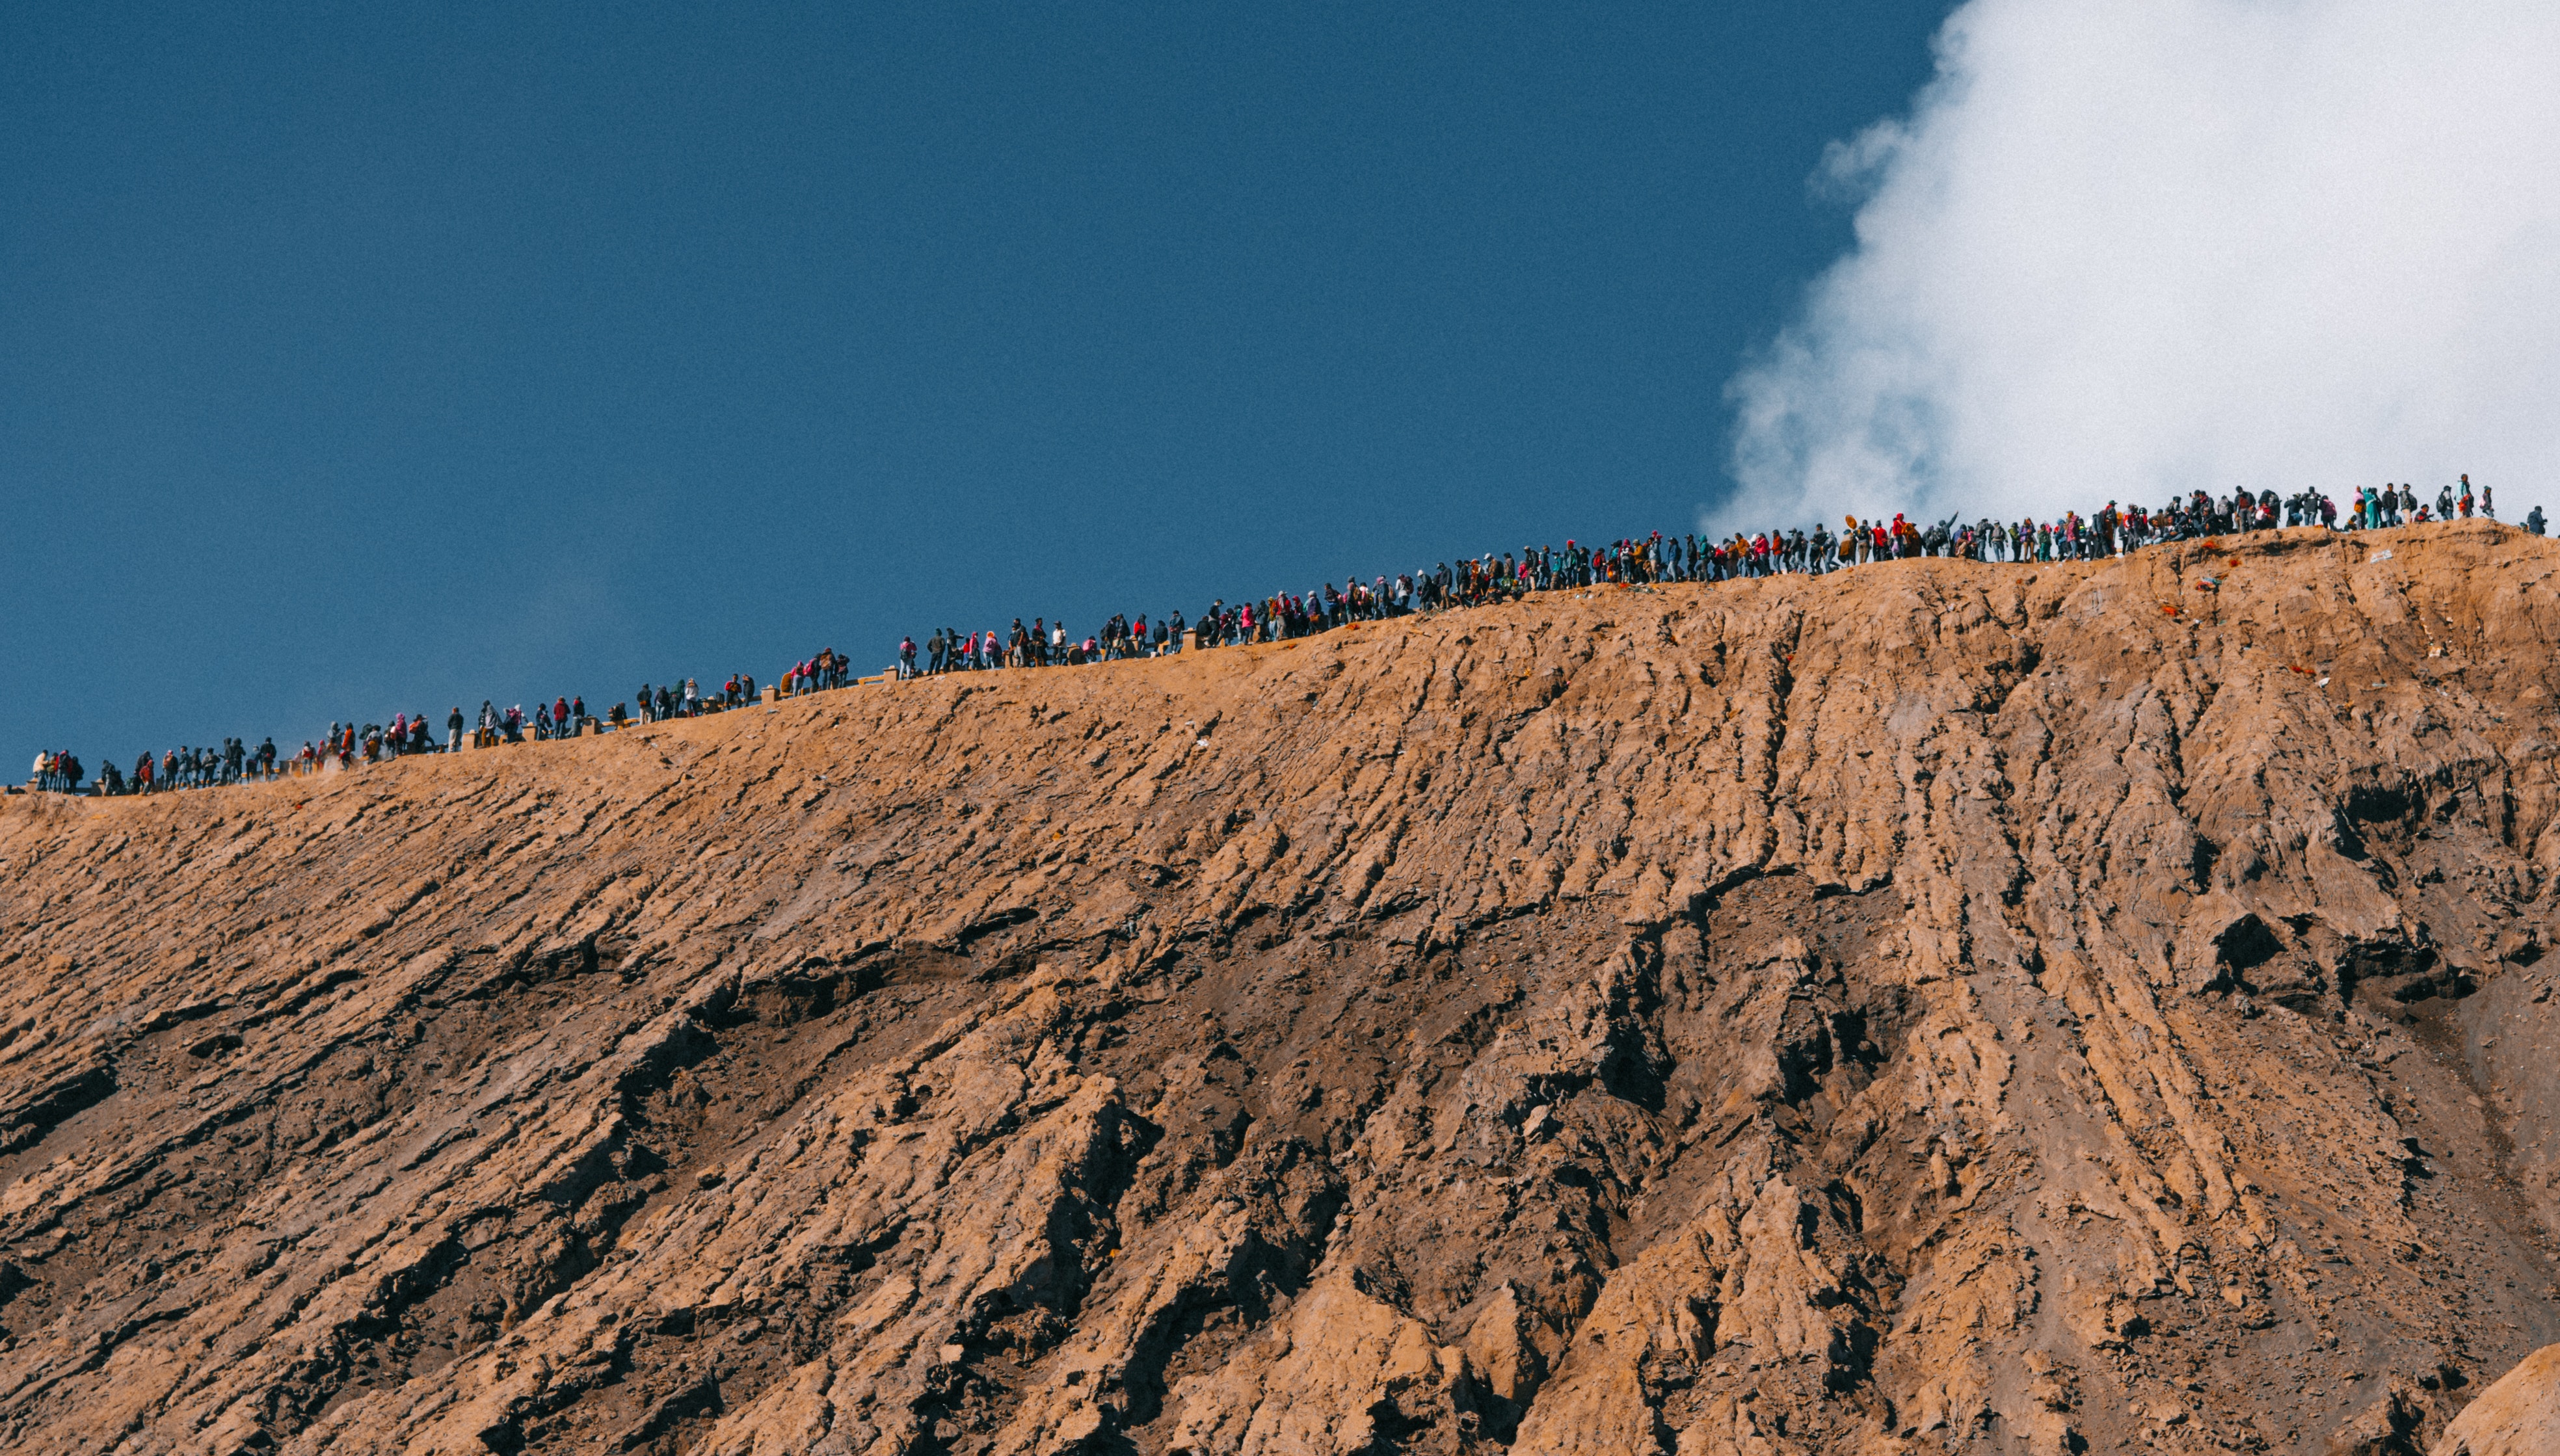
geological phenomenon, sky, soil, rock, geology, mountain, formation, tree, national park, hill, volcanic field, cloud, landscape, slope, volcanic landform, ridge, outcrop, cliff, terrain